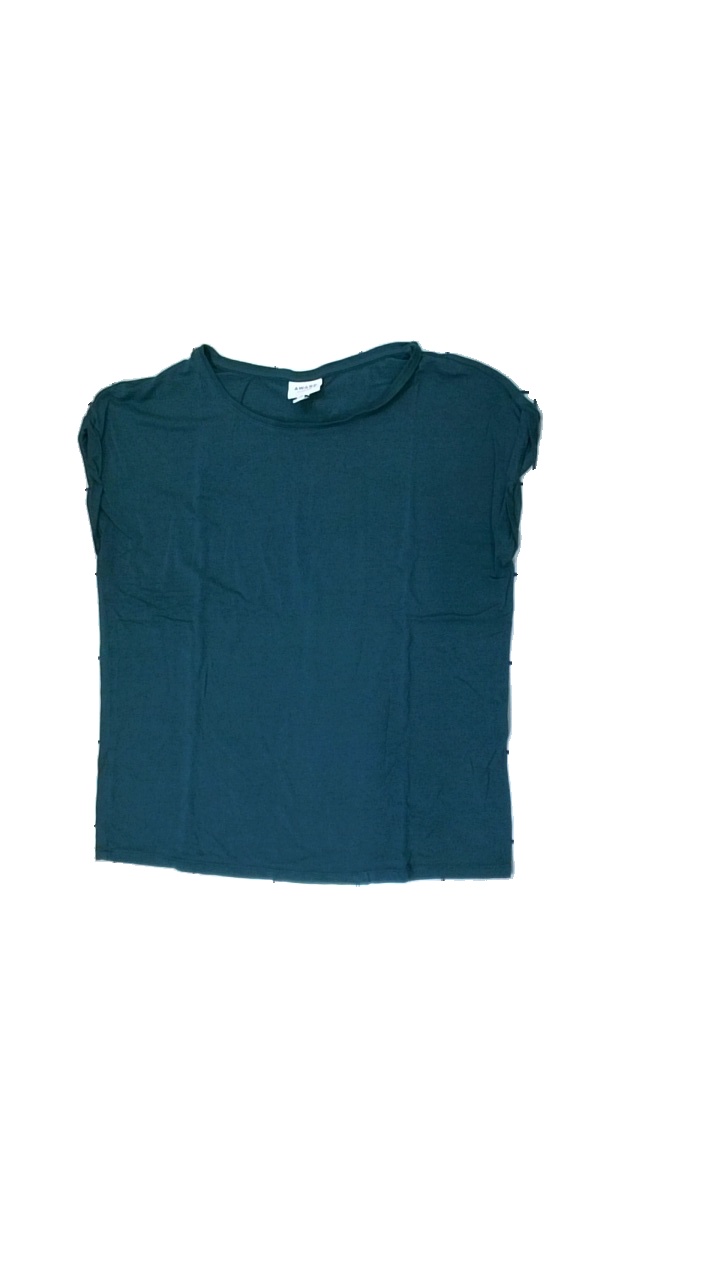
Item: T-shirt (Ladies)
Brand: Vero Moda
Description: Green t-shirt
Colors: Green
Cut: C-collar, Loose
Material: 74% Viscose 26% Polyester
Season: All
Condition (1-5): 5
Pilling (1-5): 5
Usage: Reuse
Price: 50-100